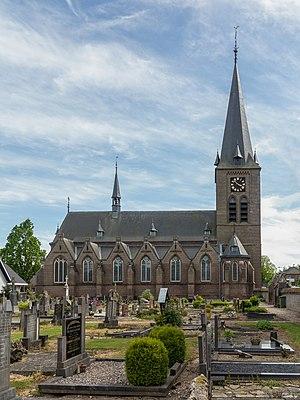
Netterden est un village situé dans la commune néerlandaise d'Oude IJsselstreek, dans la province de Gueldre. Le 1ᵉʳ janvier 2008, le village comptait 471 habitants.